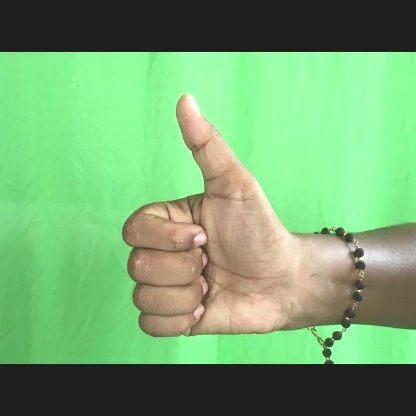
Mudra: Sikharam